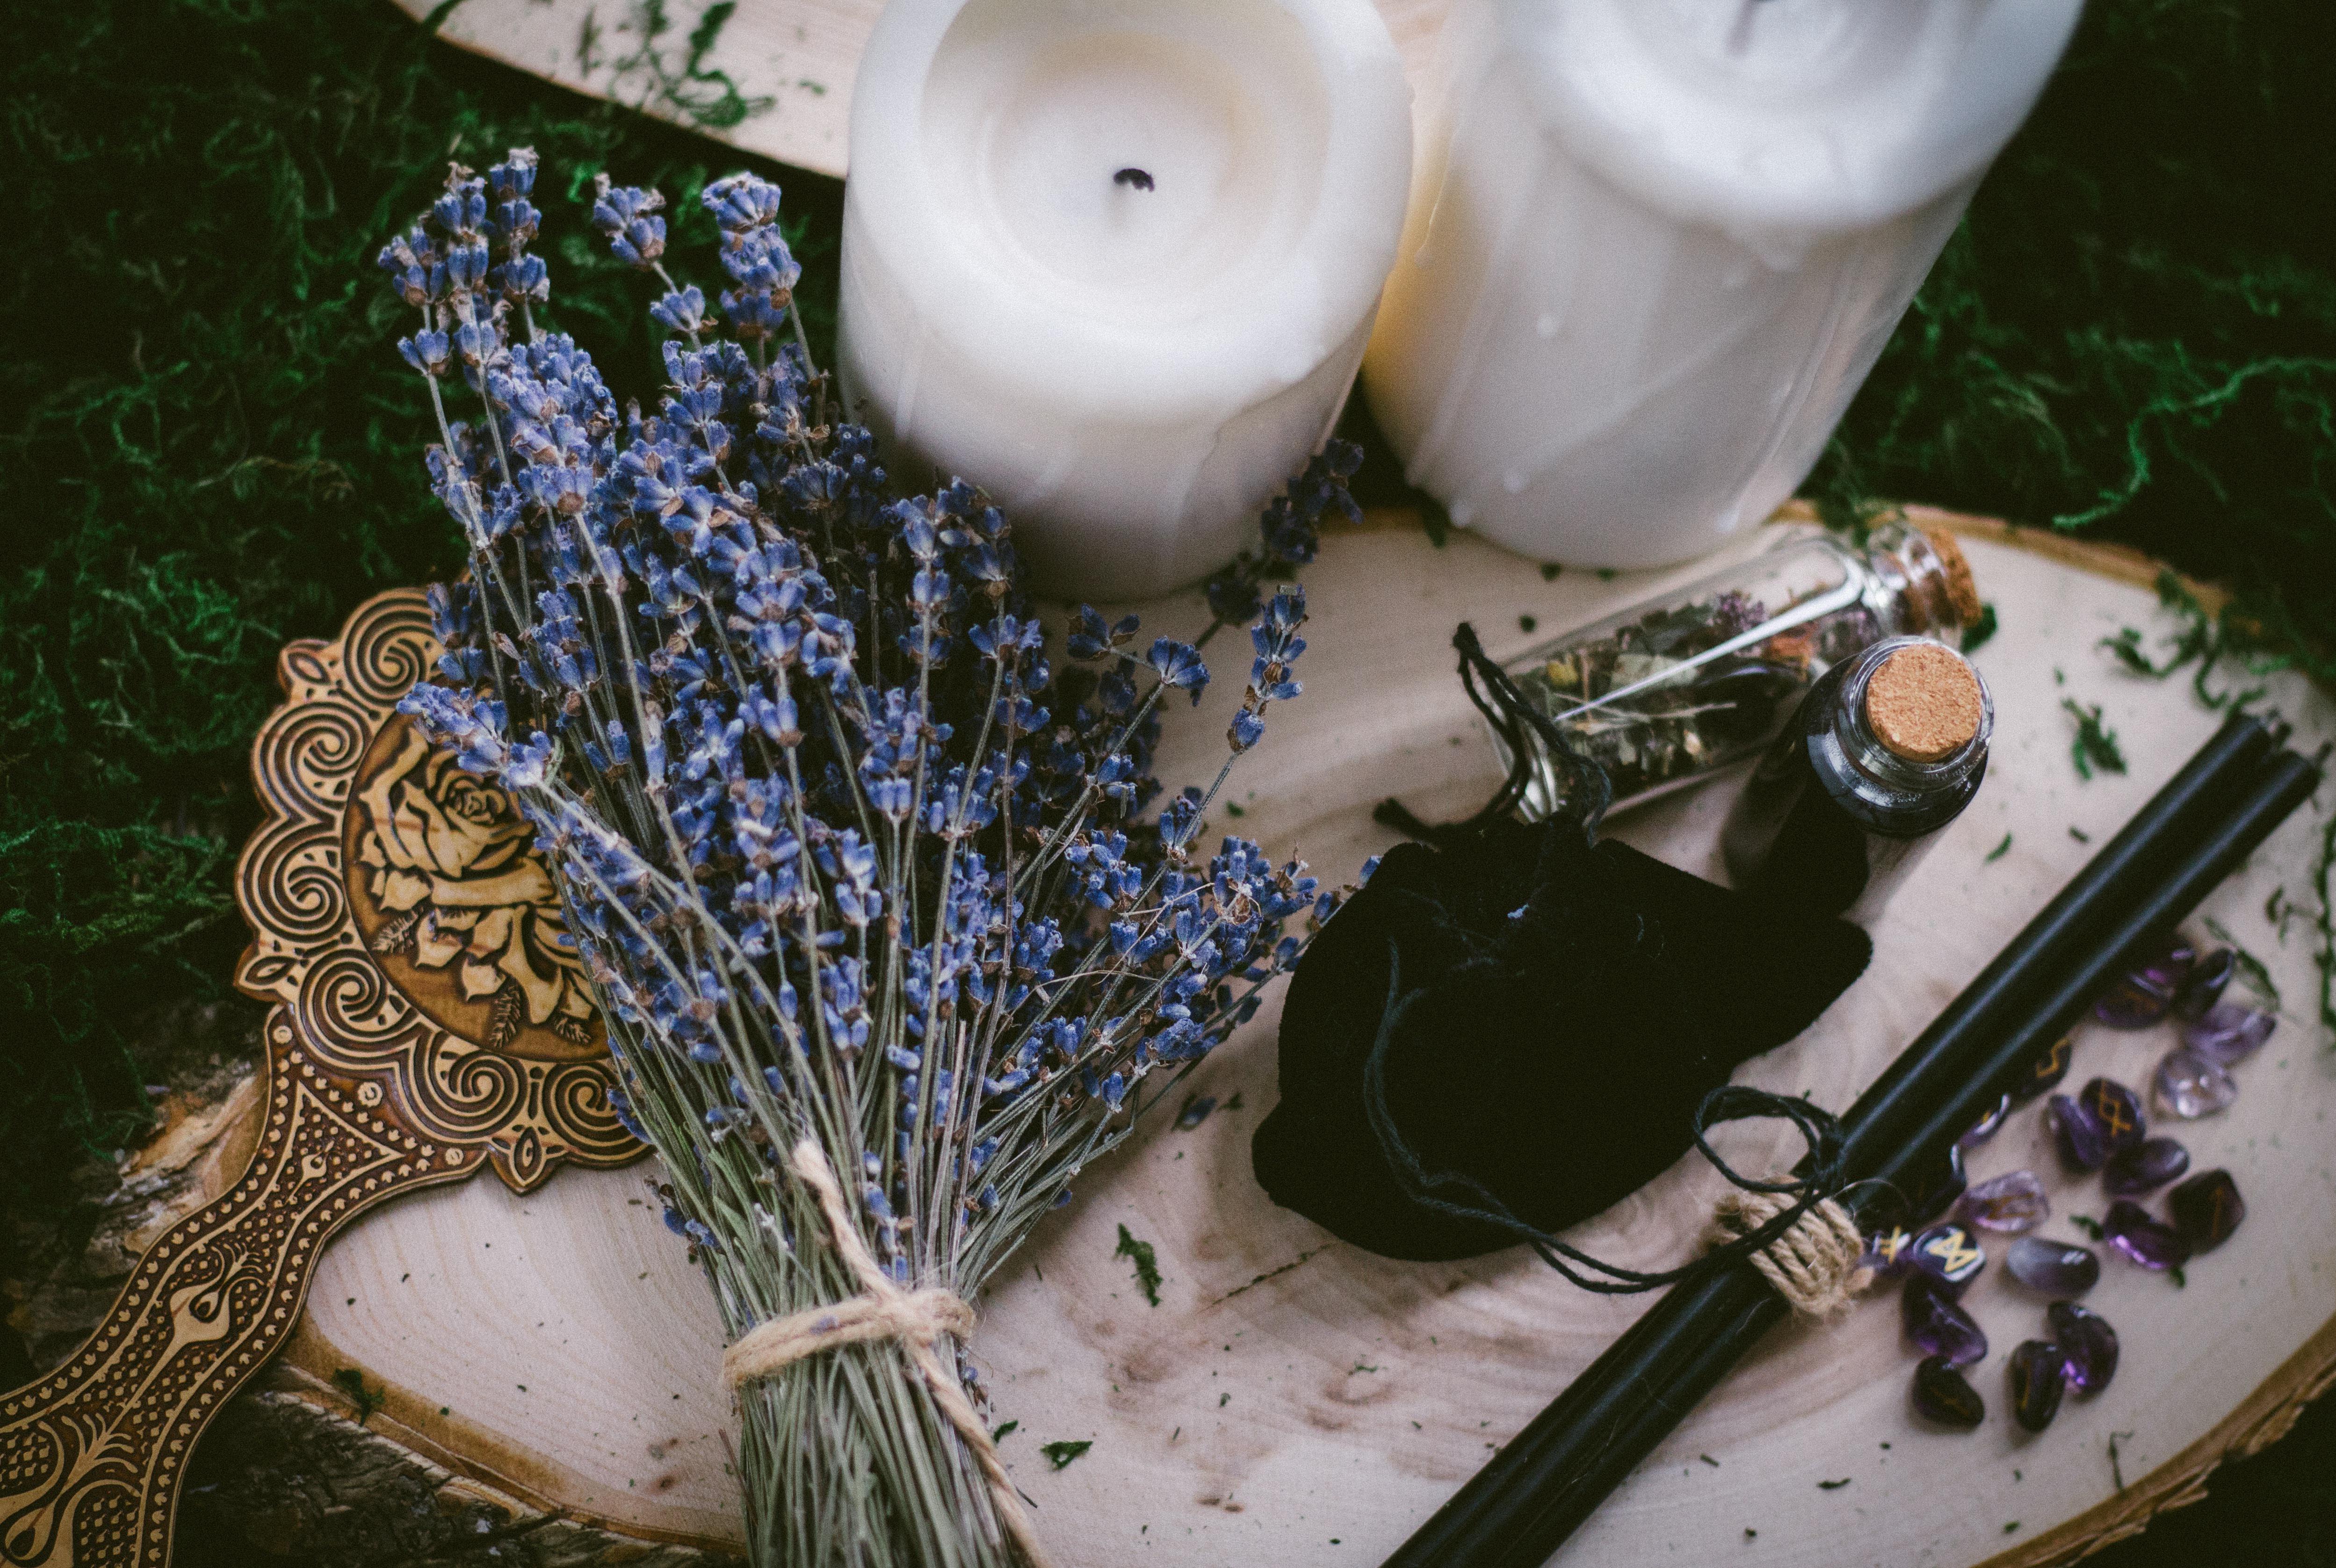
rite, magic, witch, darkness, sorcery, halloween, witchcraft, witch aesthetics, candle, runes, lavender, purple, jewellery, event, feather, ornament, doily, porcelain, electric blue, tablecloth, fashion accessory, floral design, linens, floristry, cut flowers, drinkware, flower arranging, table, centrepiece, still life photography, wire, glass, metal, interior design, needlework, champagne stemware, craft, cup, headpiece, still life, thread, christmas decoration, grass, winter, christmas ornament